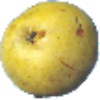
Label: Pear Monster 1